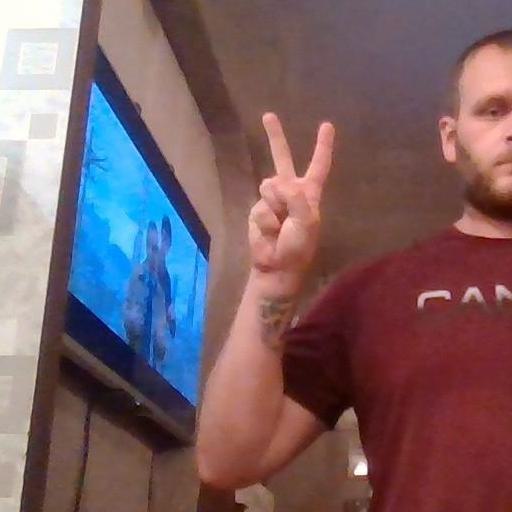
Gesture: peace